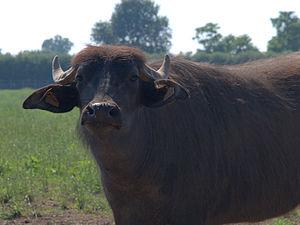
La mozzarella di bufala Campana est l'appellation d'origine d'un fromage à pâte filée élaboré en Campanie, et particulièrement dans les provinces de Caserte et de Salerne, dans le sud de Rome, et en partie dans les Pouilles et le Molise en Italie. Ce fromage est fait à partir de lait de bufflonnes.